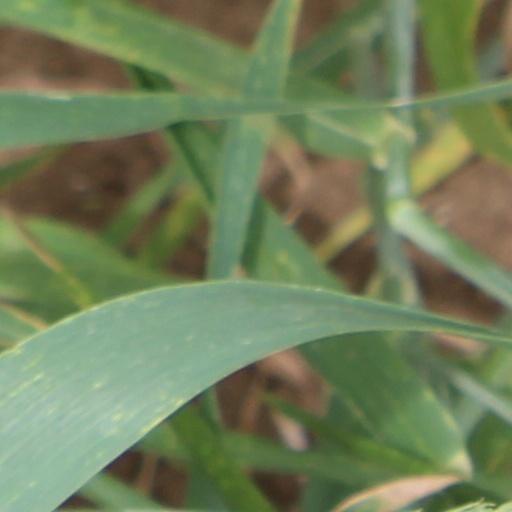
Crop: wheat